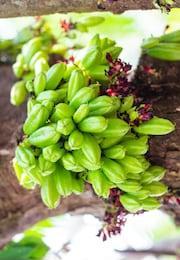
Label: others